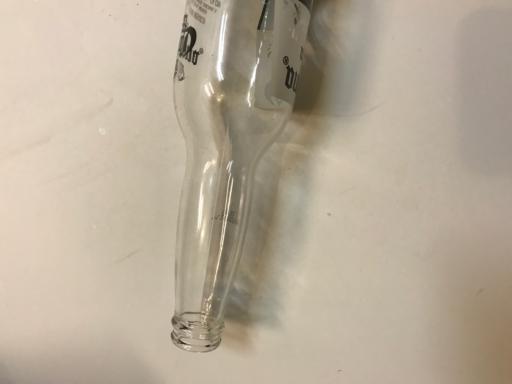
Label: glass